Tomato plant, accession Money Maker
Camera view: bottom (45 deg); turntable rotation: 60 degrees
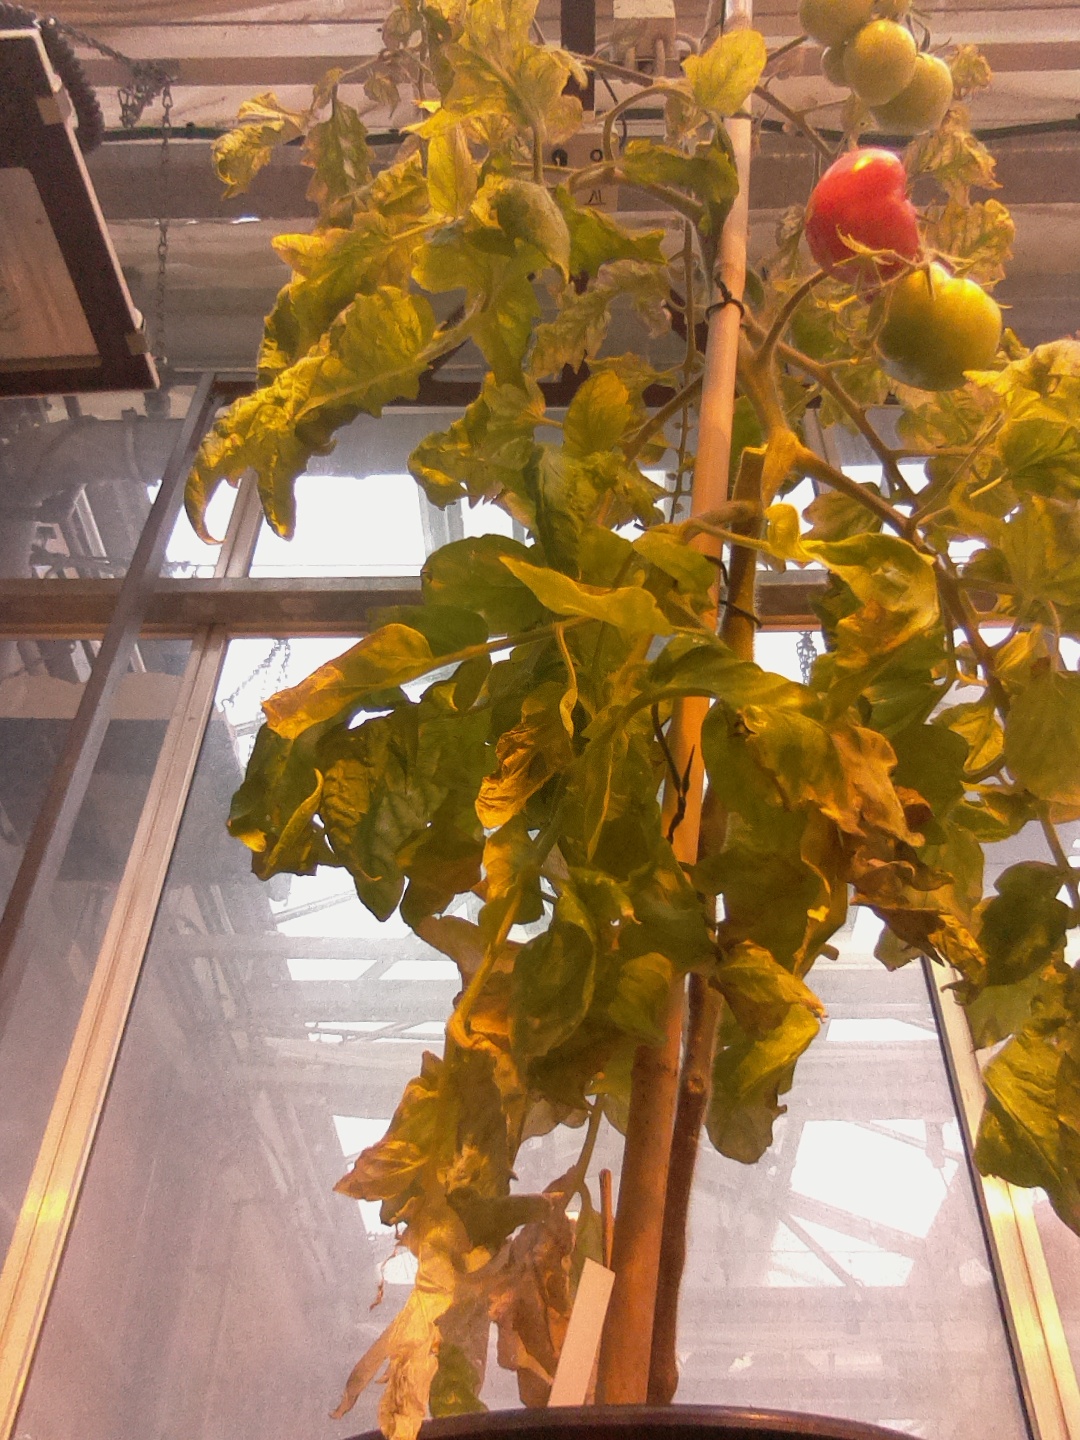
BBCH growth stage 82: 20%-30% of fruits show typical fully ripe color